2000s in music

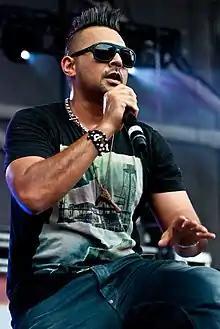

One of the most successful new artists of the decade was Carrie Underwood. In 2005, the Checotah, Oklahoma, native became the first "American Idol" winner to record primarily country music, instead of pop, rap or rhythm and blues. By the end of the decade, Underwood had amassed eight No. 1 songs on the "Billboard" Hot Country Songs chart, along with numerous awards from the Country Music Association, Academy of Country Music and others.